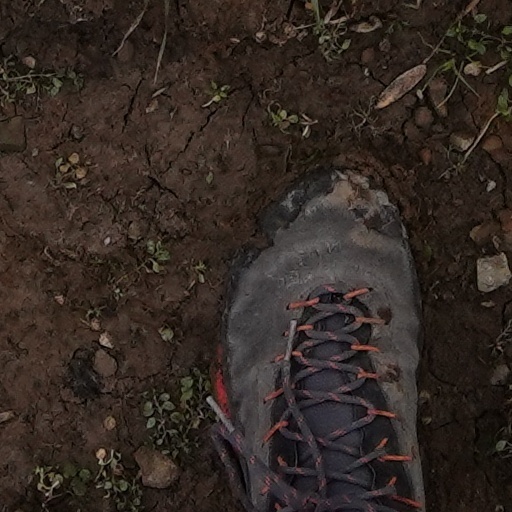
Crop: wheat